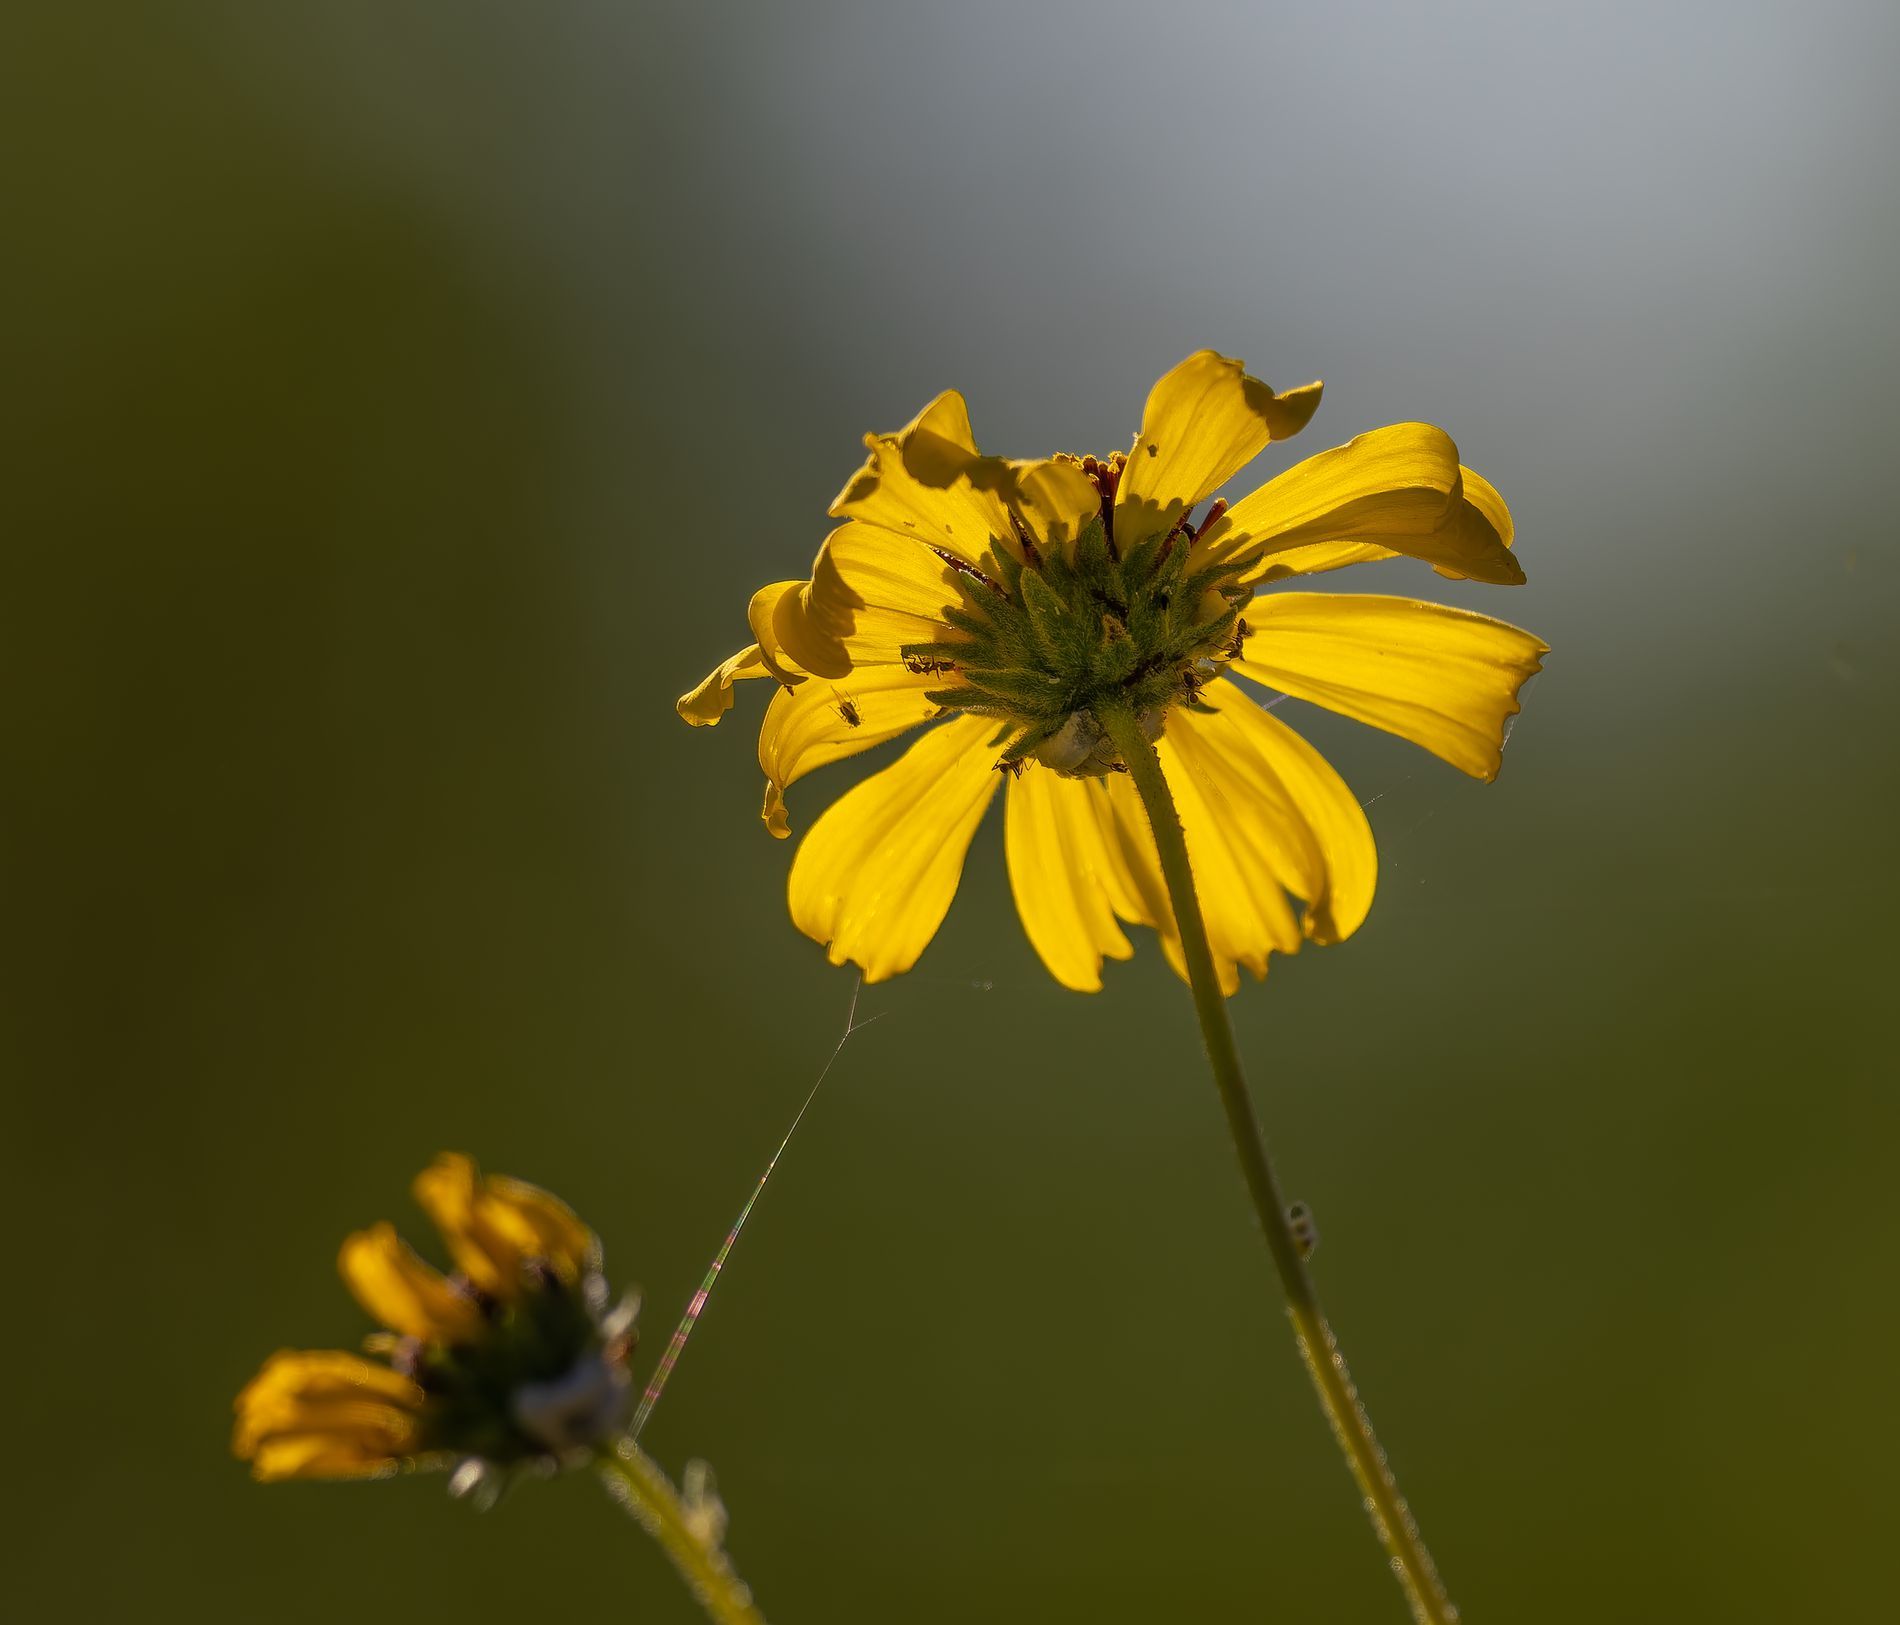
Sunlit Daisy Flowers
The image of two Daisy flowers bathed in sunlight, the larger one in the foreground, while the smaller flower in the background is slightly out of focus, a fine spider web strand is visible connecting the flowers.
The image was taken at a low angle for a daisy flower and natural moment, showcasing the beauty of a flower in a sunlit environment.
The contrast between light and shadow highlights the intricate details of the petals and the soft texture of the flower. The presence of the spider web strand adds an element of nature’s connection, while the blurred background provides a sense of calm and serenity.
Labels: Daisy, Flower, Plant, Petal, Pollen, Outdoors, Anemone, Anther, Geranium, Sunflower, Leaf, Nature